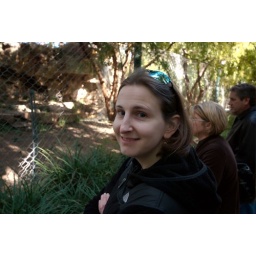
Amy in front of the white tiger